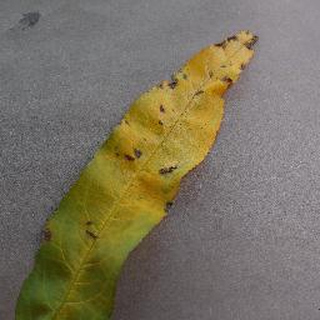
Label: peach_bacterial_spot